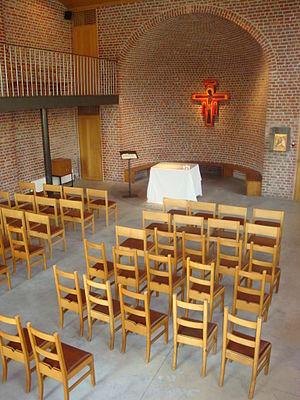
Chapelle de la Résurrection (Bruxelles), www.resurrection.be